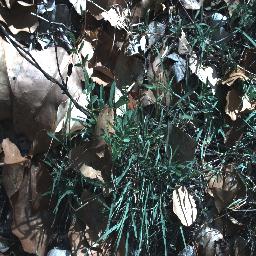
Label: negative